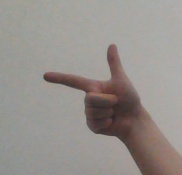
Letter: yaa